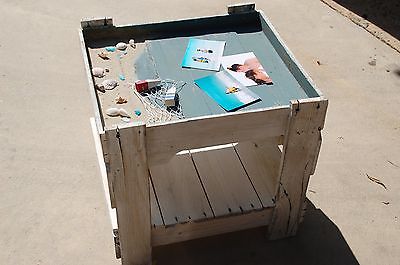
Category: table